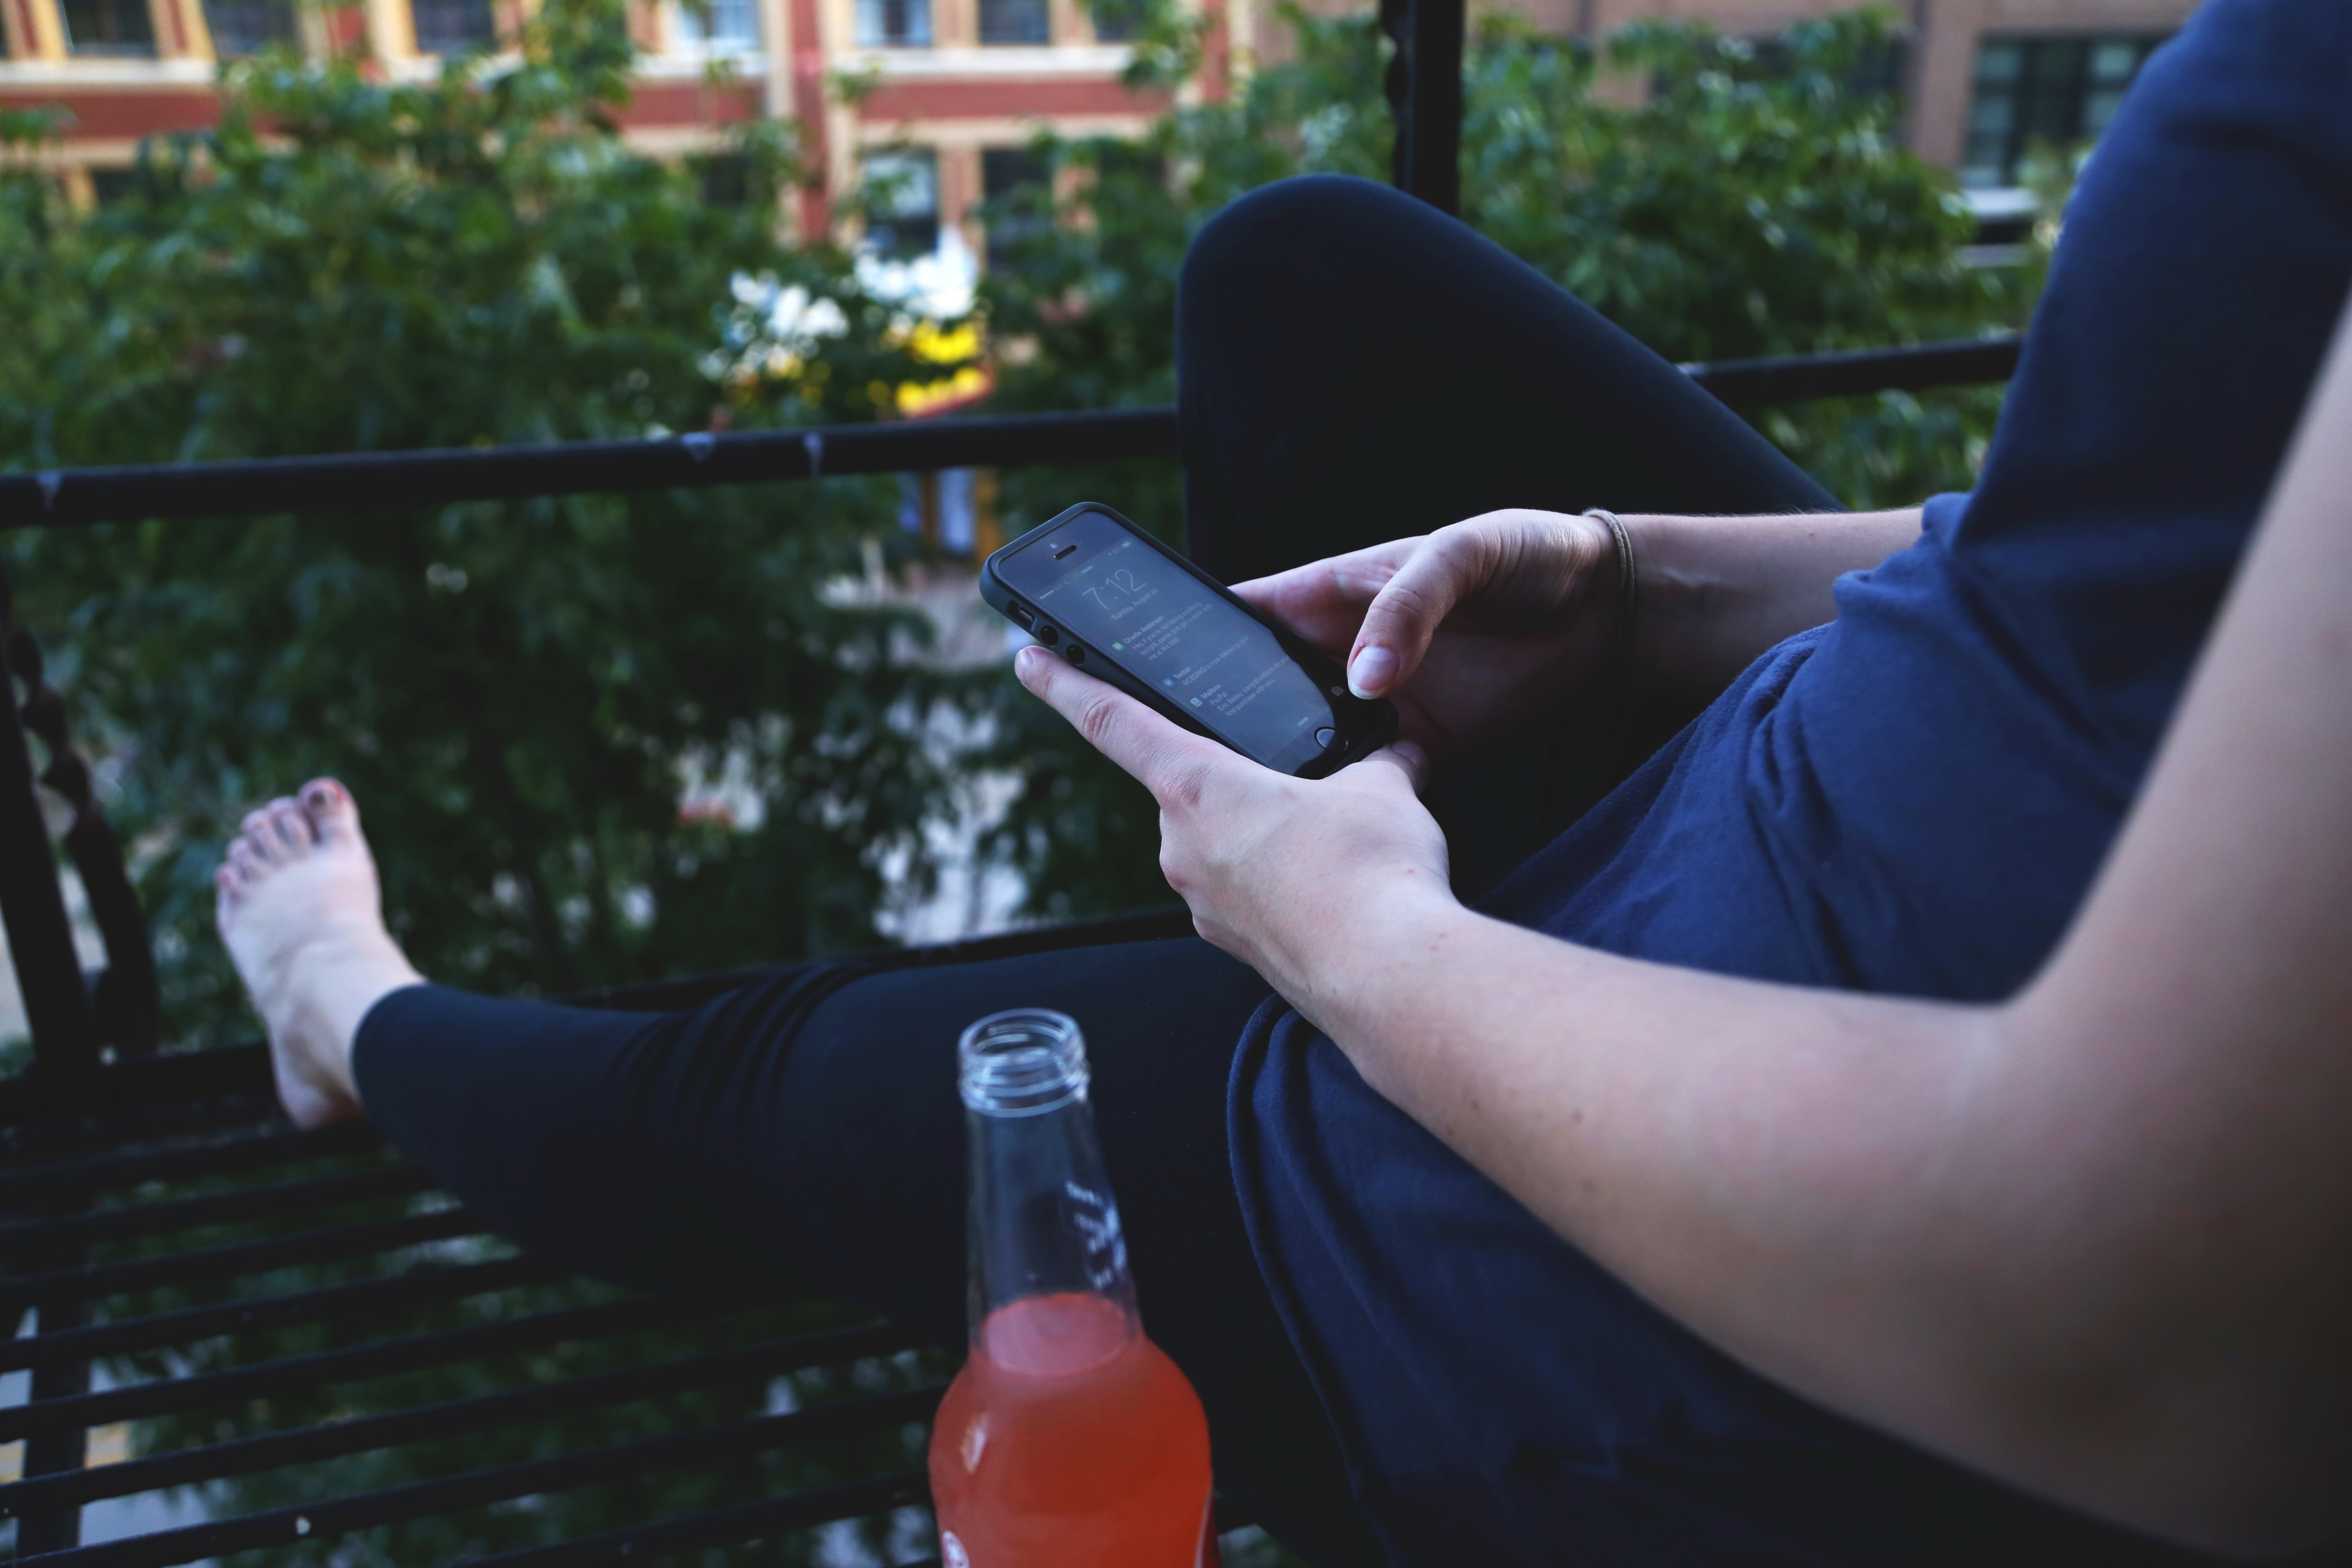
iphone, smartphone, hand, apple, girl, balcony, touch, relaxing, women, chilling, touchscreen, interaction